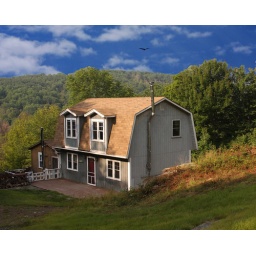
A bird flies over the house on a beautiful summer morning.